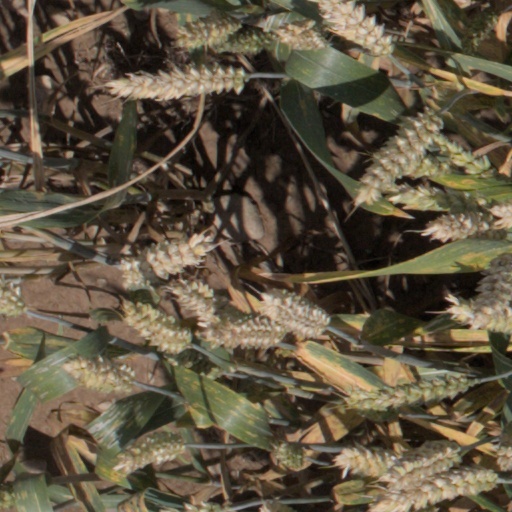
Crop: wheat